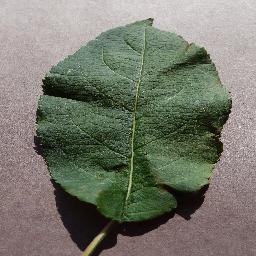
Label: Apple___healthy